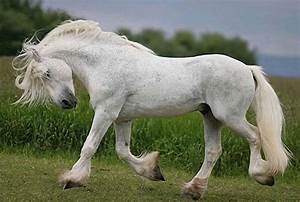
Label: cavallo